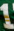
Number: 1